Konro
Also known as:
ar - Arabic: كونرو
ban - Balinese: Sup konro
id - Indonesian: Sup konro
jv - Javanese: Konro
th - Thai: กนโร
Category: soup (beef soup, beef ribs)
Cuisine: Indonesian
Associated cuisines: Indonesian
Area: Makassar
Countries: Indonesia
Region: South Eastern Asia

This soup is made with ribs, such as spareribs or beef as main ingredient. The soup is brown-black in color and eaten either with rice cake cut into bite-size pieces or rice. The spicy and strong-tasting soup is made from a mixture of rich spices, which includes coriander, a fruit that gives it its blackish color, also small amount of nutmeg, turmeric, galangal, cinnamon, tamarind, lemongrass, clove, and  bayleaf.

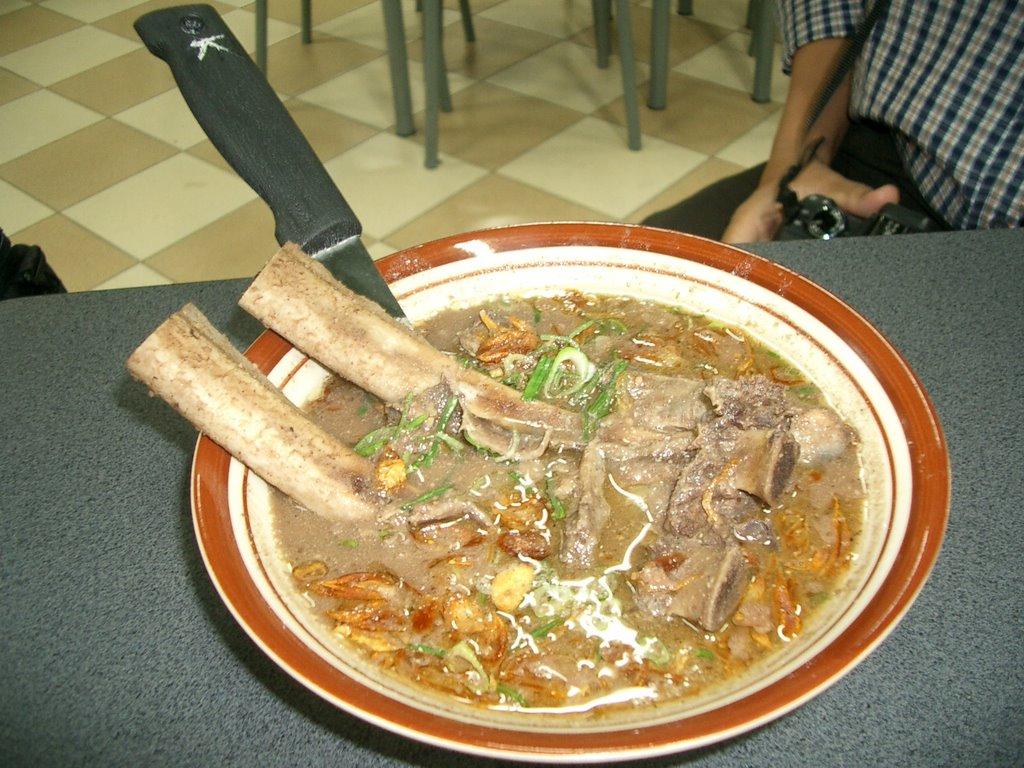
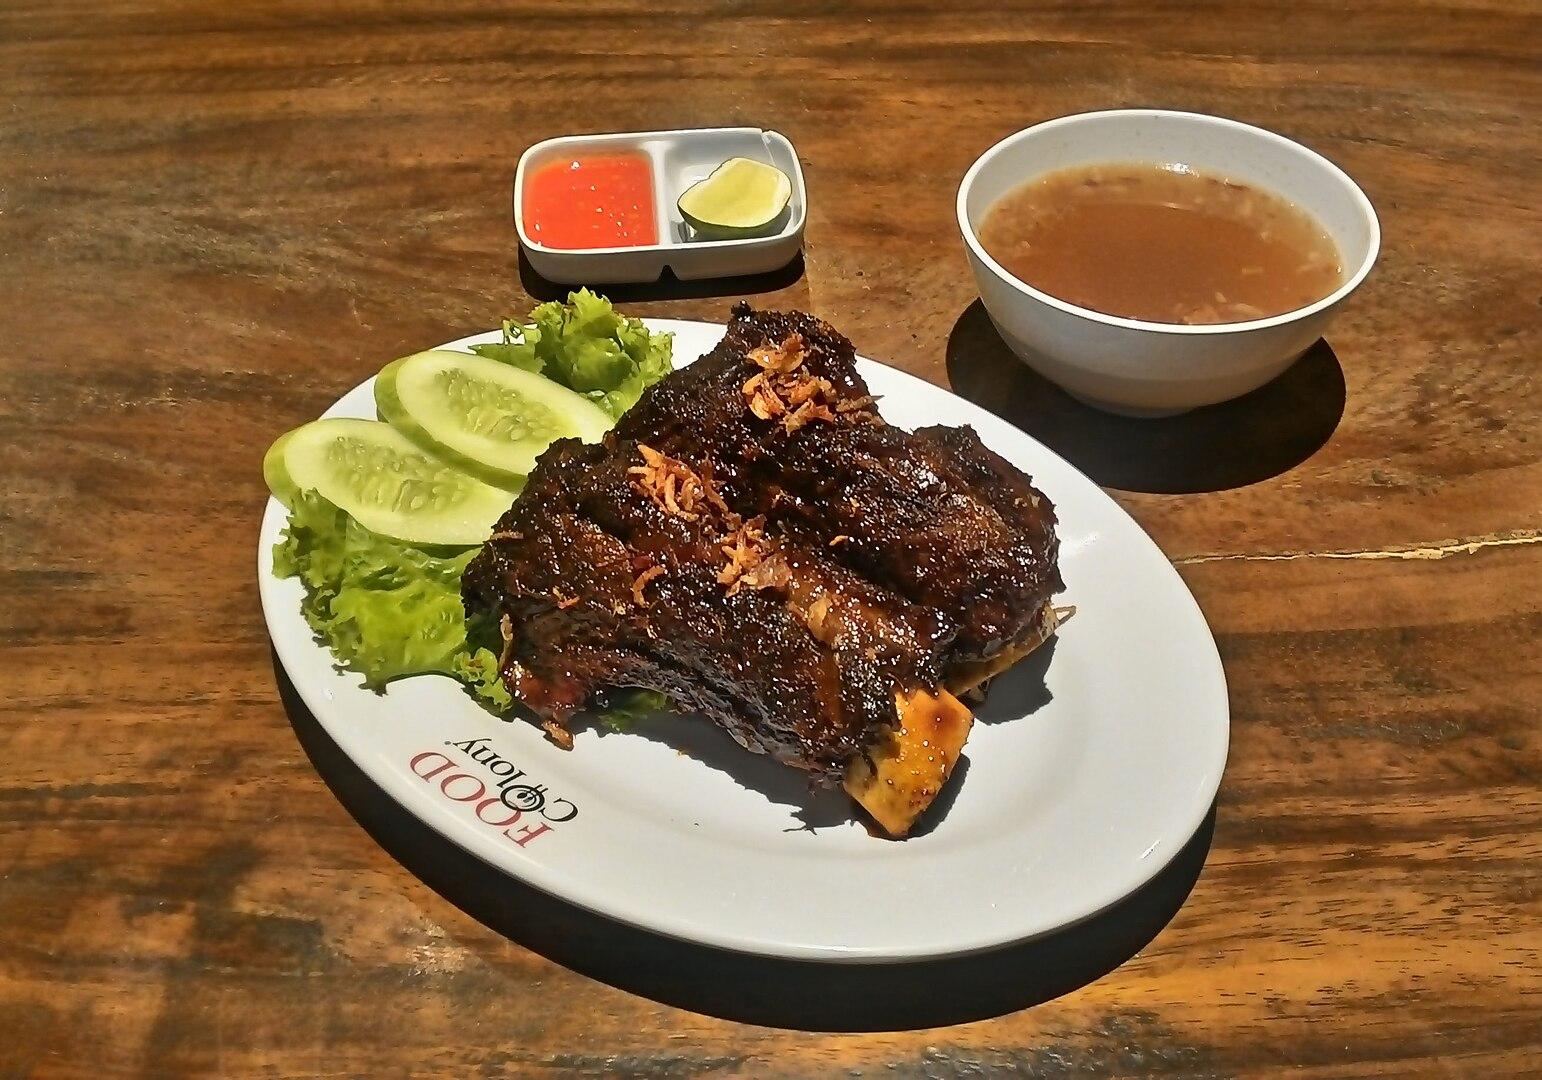